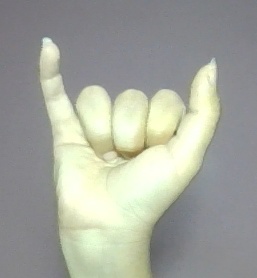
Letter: ya